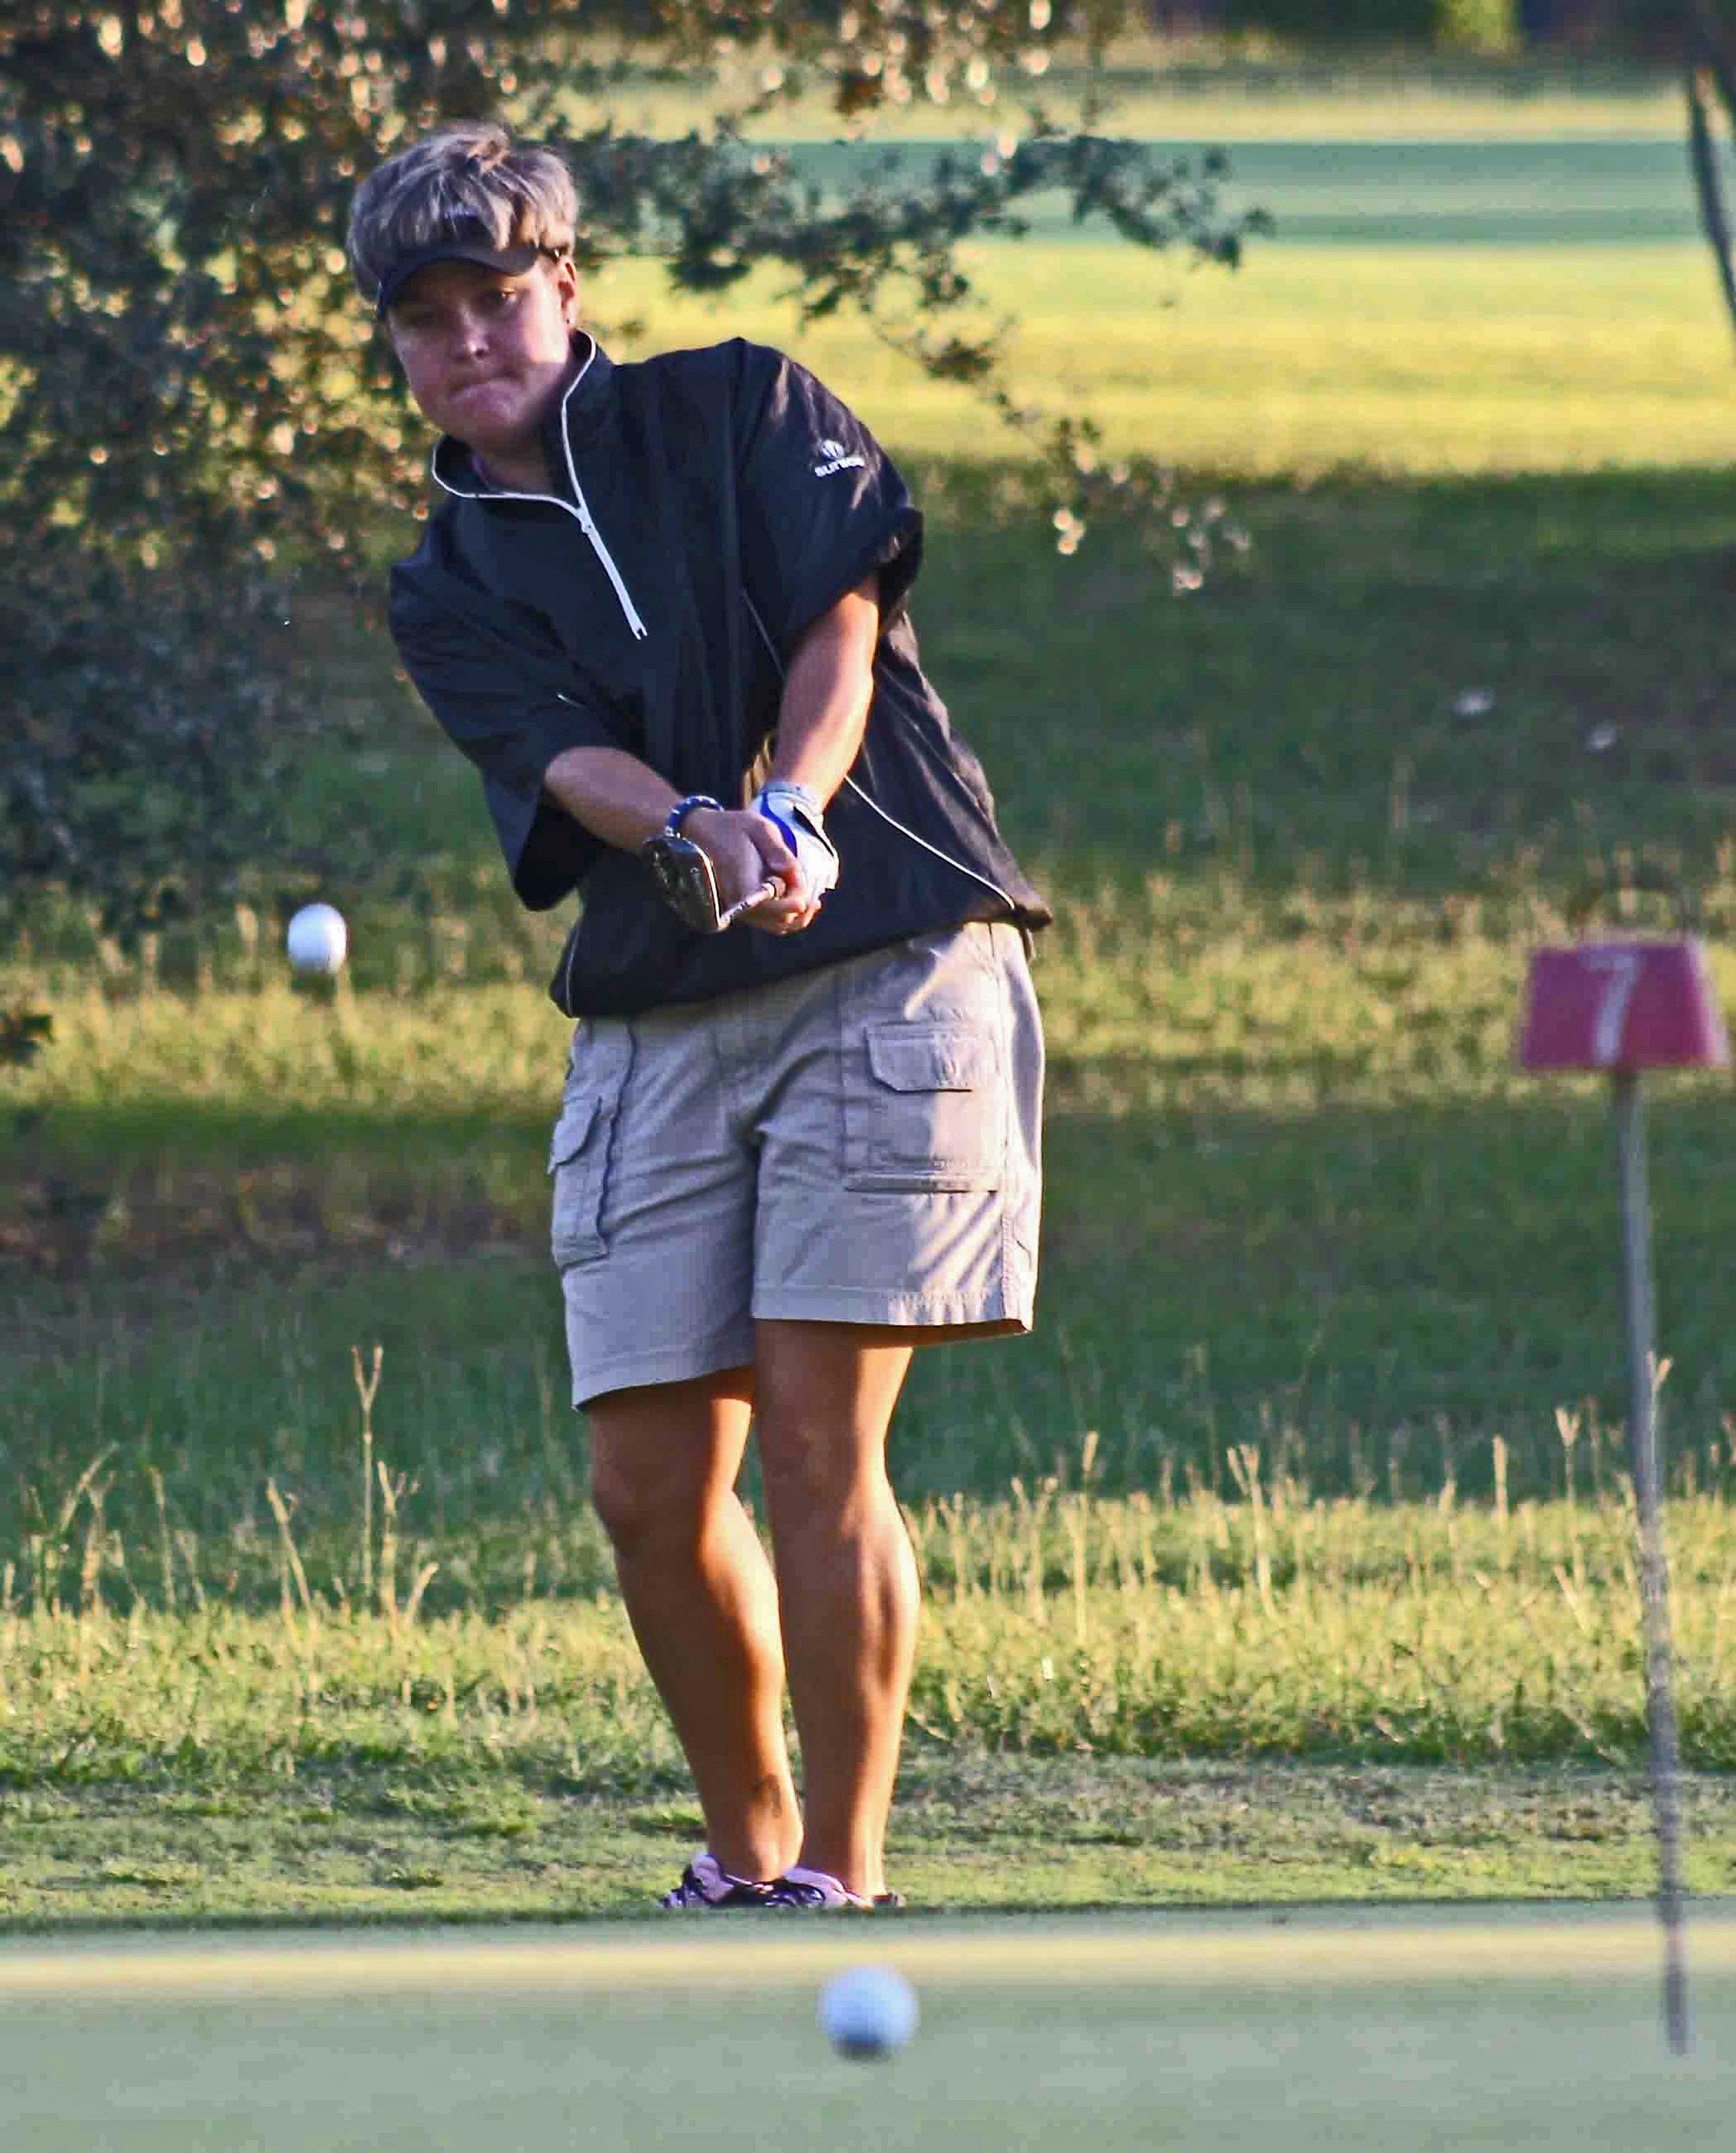
man, nature, grass, sport, game, play, hole, view, recreation, green, flag, club, swing, activity, golfing, trees, outdoors, competition, sports, ball, shot, course, fairway, tournament, hit, golfer, putting, putter, outdoor recreation, human action, individual sports, competition event, professional golfer, fourball